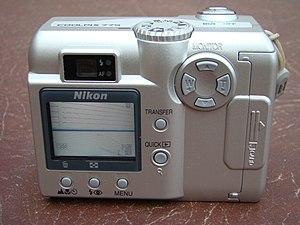
Le Nikon Coolpix 775 est un appareil photographique numérique de type compact fabriqué par Nikon de la série Nikon Coolpix.